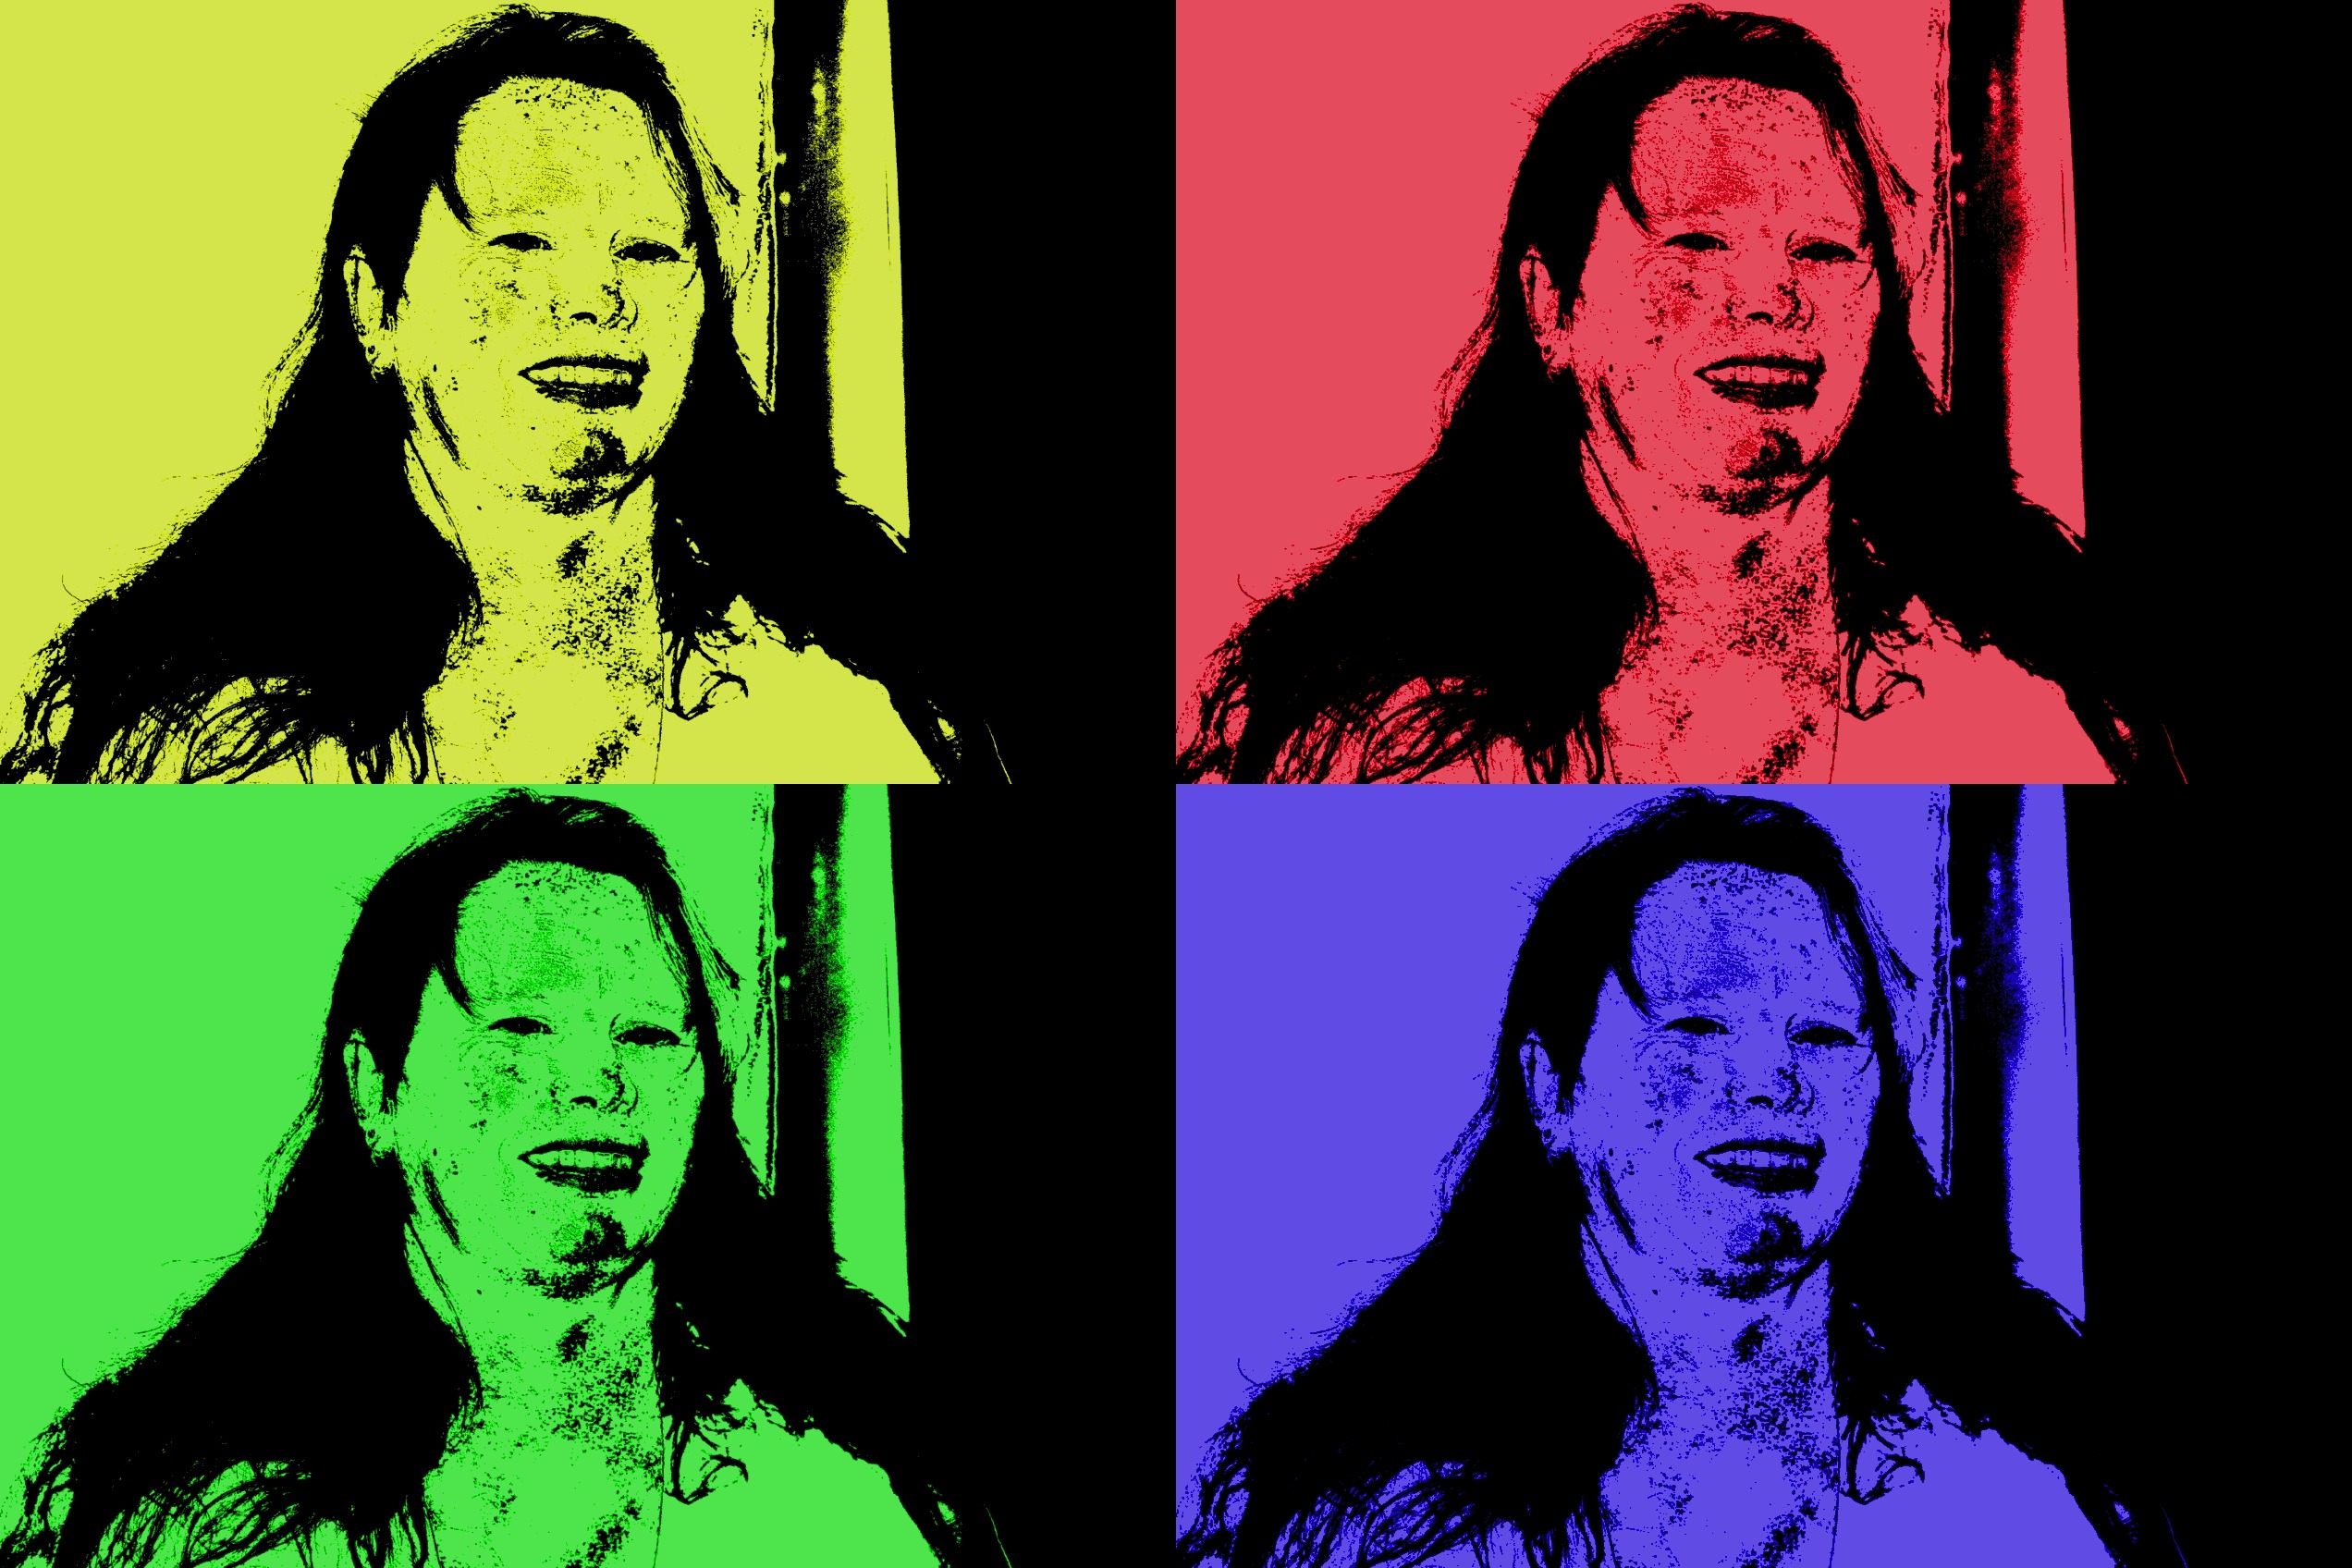
vintage, retro, colorful, pop, fiction, illustration, design, poster, andy, icon, comics, illustrated, cartoon, popart, pop art, album cover, comic book, warhol